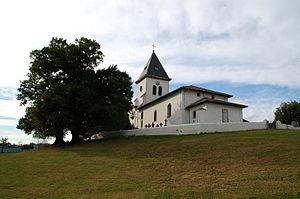
Suhescun est une commune française située dans le département des Pyrénées-Atlantiques, en région Nouvelle-Aquitaine.